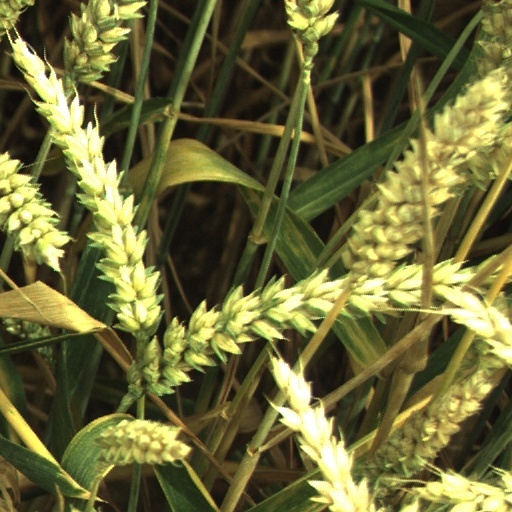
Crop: wheat